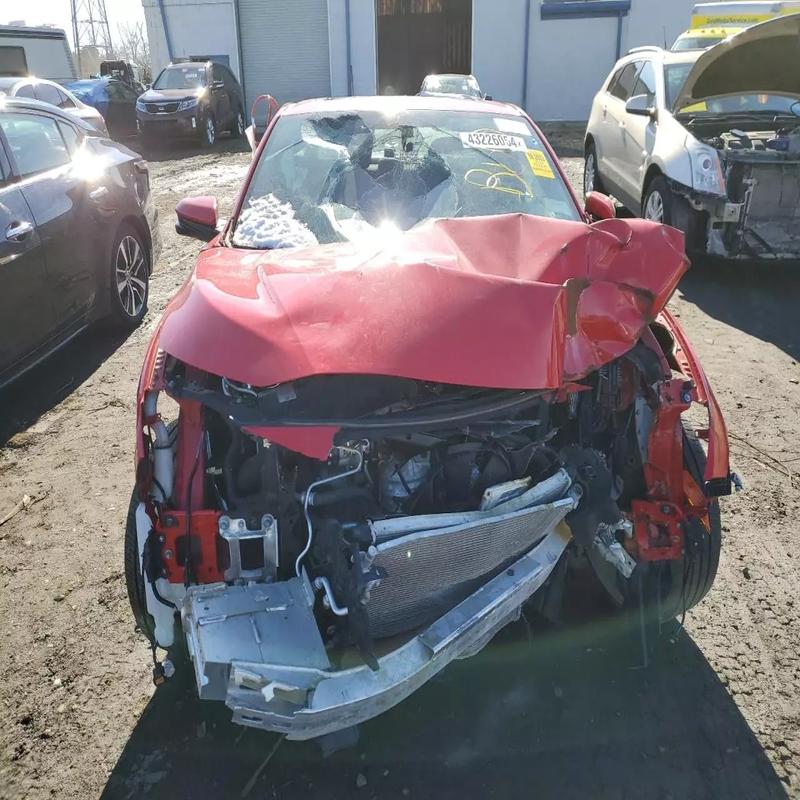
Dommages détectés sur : plaque d'immatriculation avant, pare-choc avant, feu avant droit, feu avant gauche, capot, pare-brise avant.
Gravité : majeur